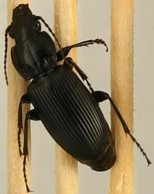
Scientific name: Pterostichus melanarius
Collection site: Woodworth Site (WOOD), plot WOOD_023